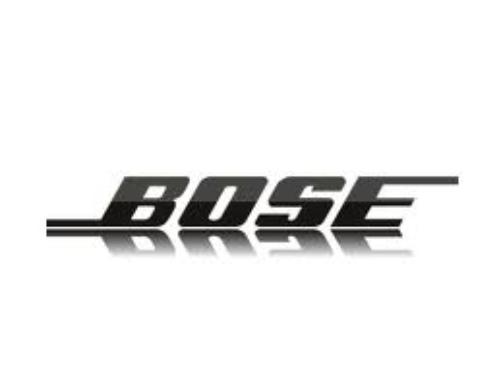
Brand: BOSE
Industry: Clothes